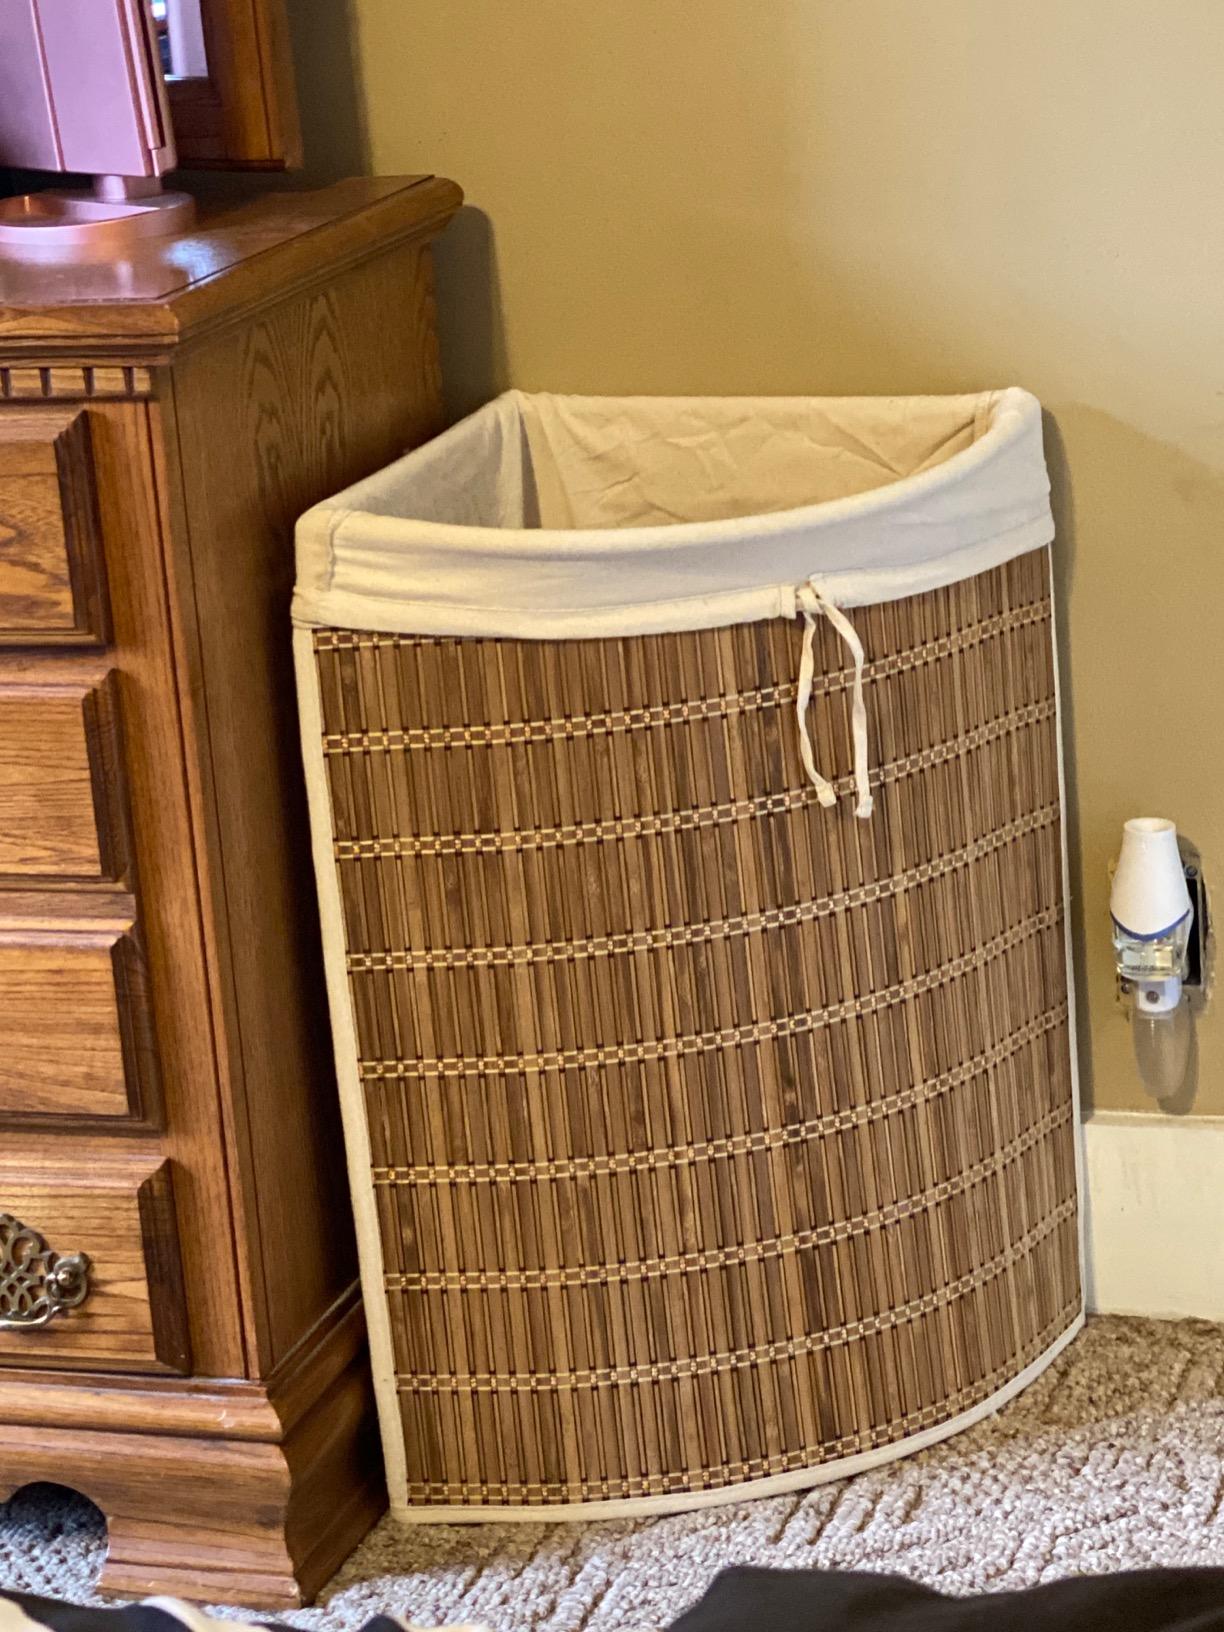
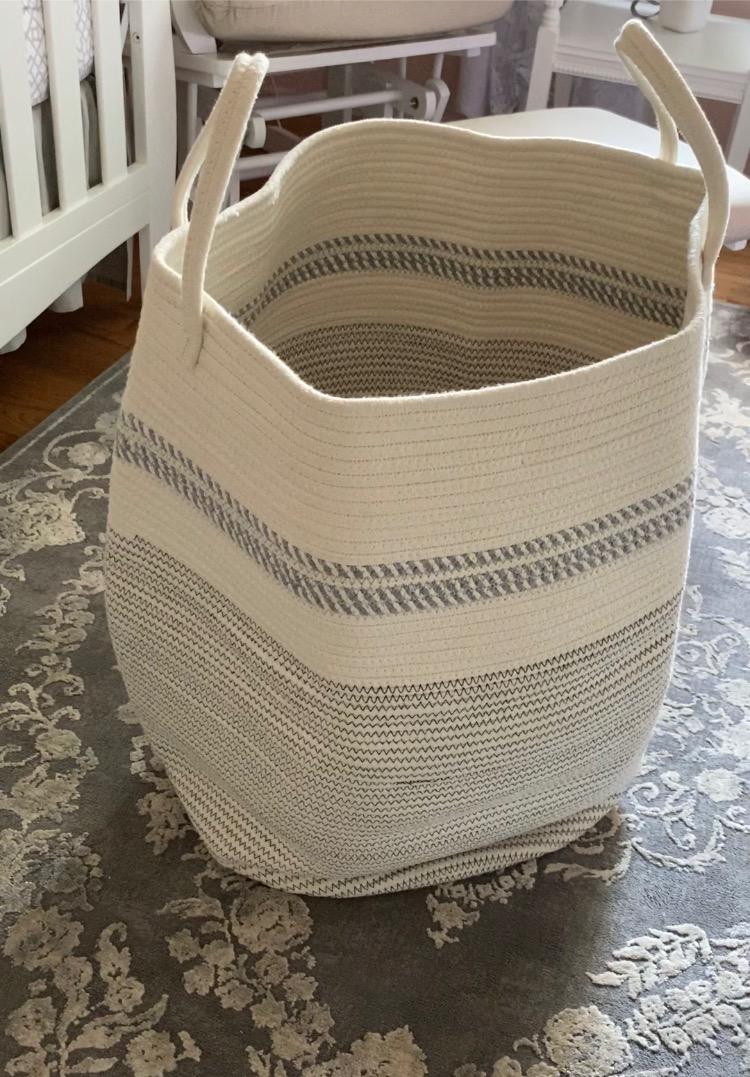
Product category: items_hamper
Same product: no